Finnhorse

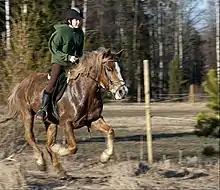
The Finnhorse's popularity as a breed for recreational riding in Finland has been increasing since the late 20th century.

Finnhorses have historically been used for harness racing, with organised harness races having been held since 1817. Prior to that, racing from church to home had been a traditional recreation among farmers, and harness racing remained a farmer's hobby to the end of the 1950s. By that time, the number of horses kept in Finland was plummeting and racing lost popularity. After 1959 the Finnhorse was no longer the only horse breed that was allowed to race in Finland; the importing of faster, light trotter breeds and the introduction of Parimutuel betting brought professionalism and new life to the harness racing sport. Increased interest in betting led to growth in racing, which in turn helped establish harness racing as the main use for the Finnhorse during the next decades.